James G. Sieben

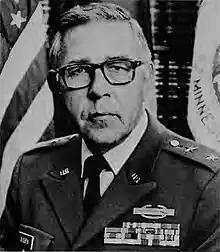
Lieutenant General Sieben 1977

James George Sieben (April 19, 1924 – November 9, 1998) was an American Lieutenant General and a former Adjutant General of the Minnesota National Guard, a position he held for thirteen years from 1975 to 1988.